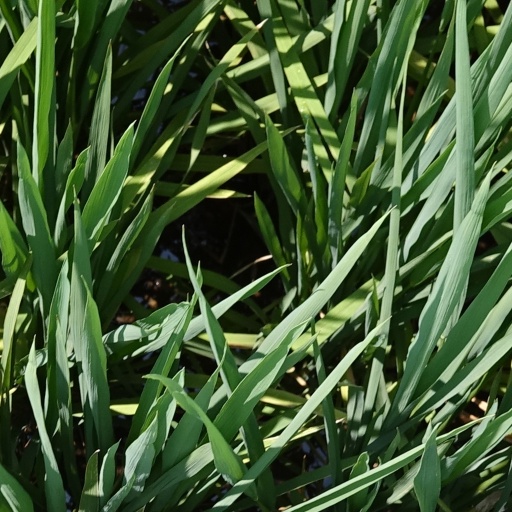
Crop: rice